Constance Anne Herschel

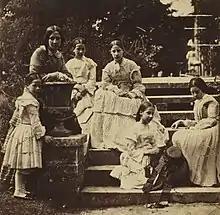
Constance Anne Herschel as a child, far left, posing with the other daughters of John Herschel

Constance Anne Herschel (1855 - 1939), later known as Lady Lubbock, was a scientist and mathematician.